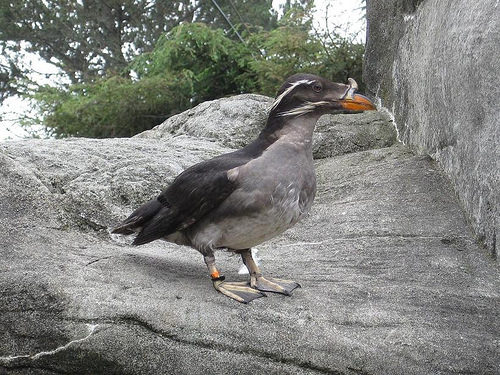
a black bird with a grey belly, a big head, an orange beak, a white malar stripe and webbed feet.
this bird has an orange bill, white eyebrows and malar stripe that protrude from the head, as well as webbed grey feet that are a similar color to it's white belly and grey breast.
a large grey bird with a large curved bill, webbed feet and white stripes on its head.
this bird has dark grey wings , a light grey and white belly , and an orange beak.
a large bird with a gray belly and breast, black wings and back, white eyebrows and an orange bill.
this particular bird has a white belly with a gray breast and orange billa large bird with an orange bill, grey breast and black secondaries.
this particular bird has a belly that is white with gray patches
this bird has wings that are brown and has a yellow bill
this bird has a black crown, grey primaries, and a grey belly.
Species: Rhinoceros Auklet